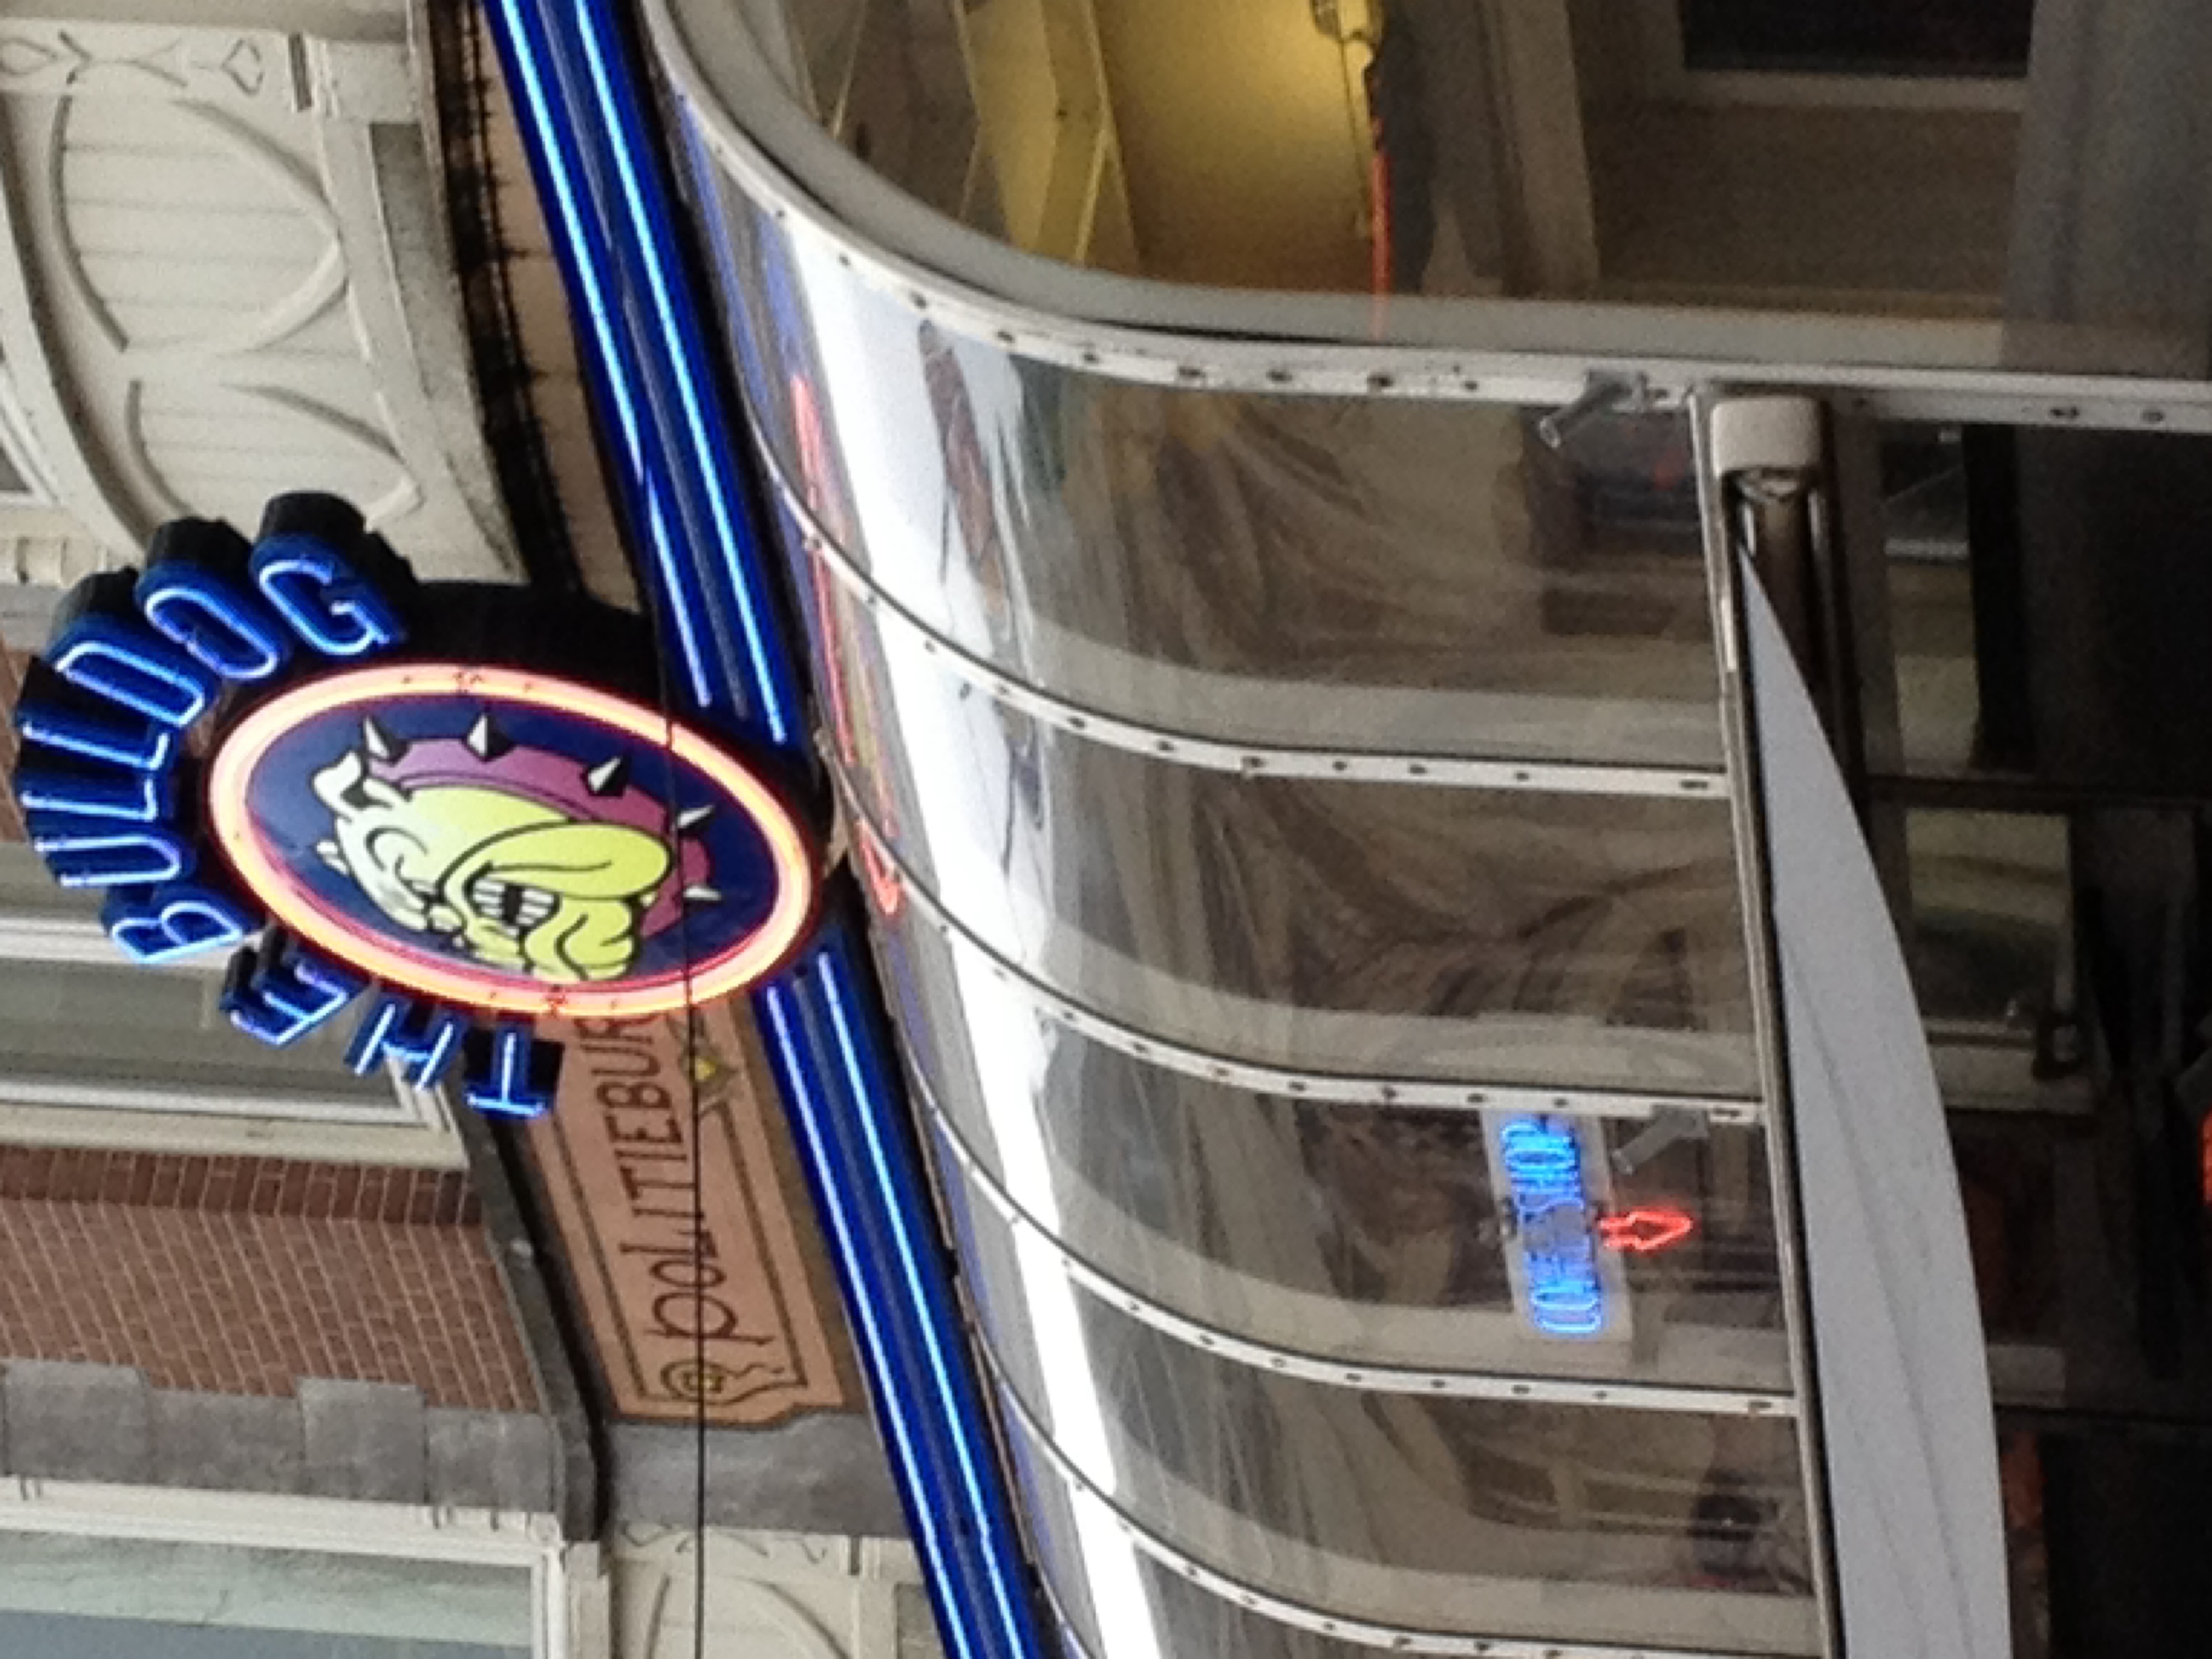
window, transport, facade, public transport